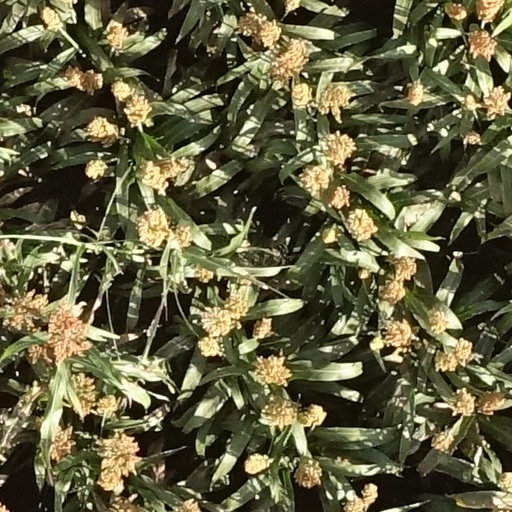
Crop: sorghum